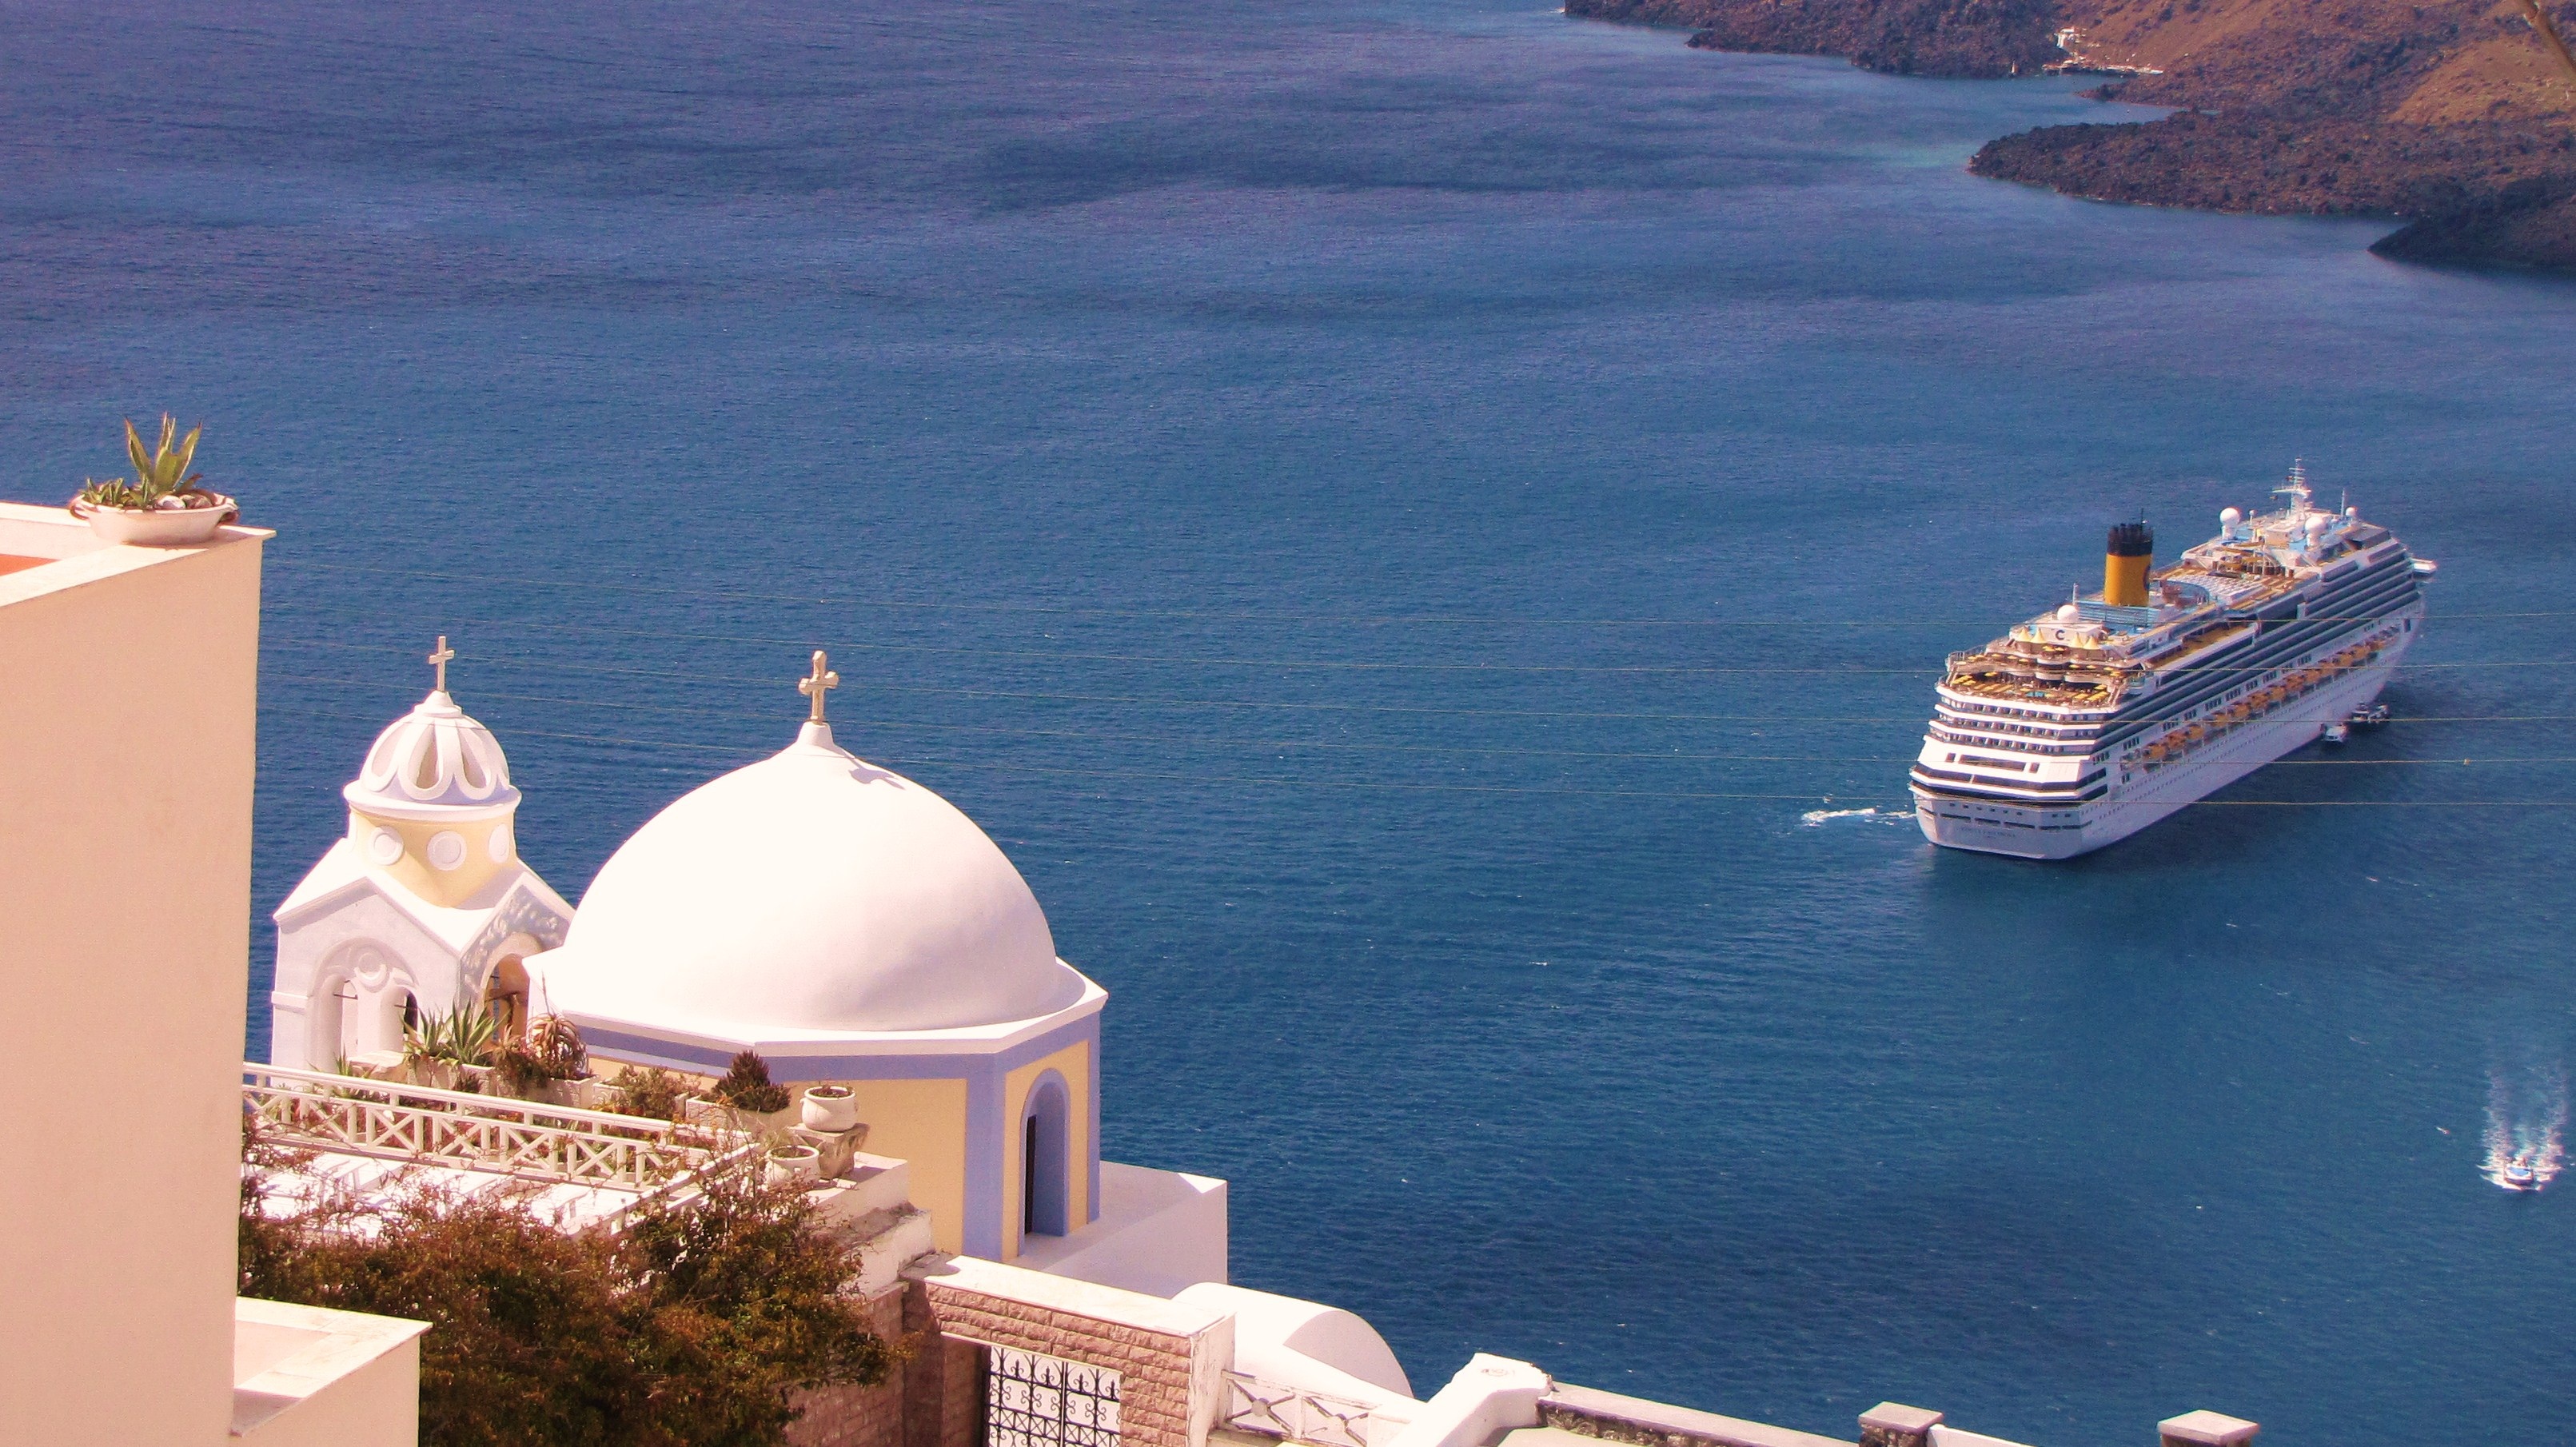
sea, coast, water, ship, summer, vacation, vehicle, bay, island, church, tourism, cruise, santorini, holidays, greece, cruise ship, sea view, passenger ship